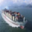
Label: ship